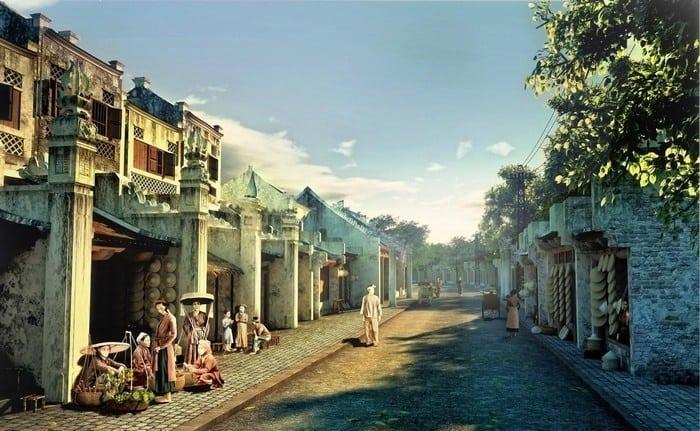
những căn nhà ở trên con phố thì có tường màu vàng